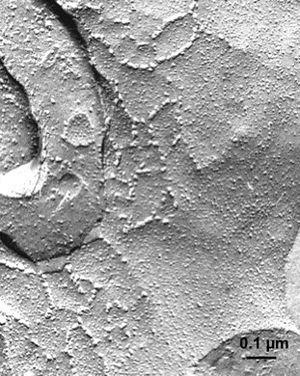
Le rôle de la barrière hémato-encéphalique est d'isoler le cerveau des substances indésirables qui peuvent se trouver dans la circulation sanguine, tout en permettant le passage de nutriments indispensables au fonctionnement du cerveau, ainsi que l'évacuation des déchets produits par ce fonctionnement. Par conséquent, une attention toute particulière est portée, dans l'anatomie de la barrière hémato-encéphalique, aux éléments constitutifs de l'étanchéité entre le capillaire et l'espace cérébral, ainsi qu'aux éléments susceptibles de transport actif ou passif des matières entre ces deux espaces.